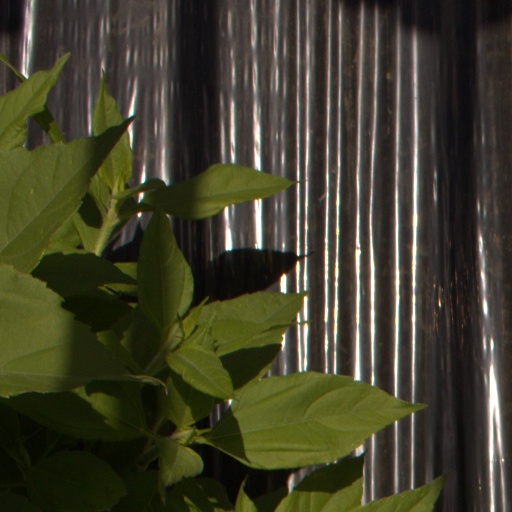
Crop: Jerusalem artichoke